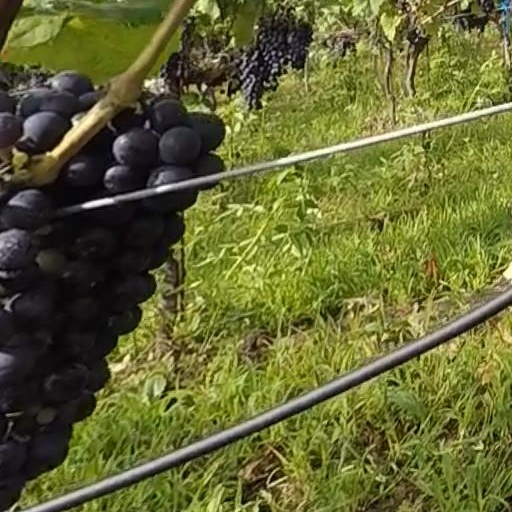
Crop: grape